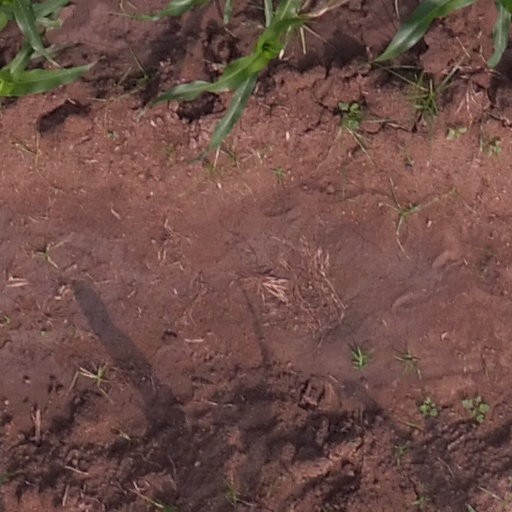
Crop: maize; corn